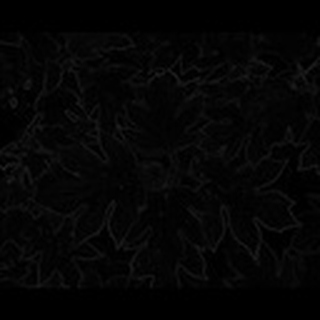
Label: healthy_cotton